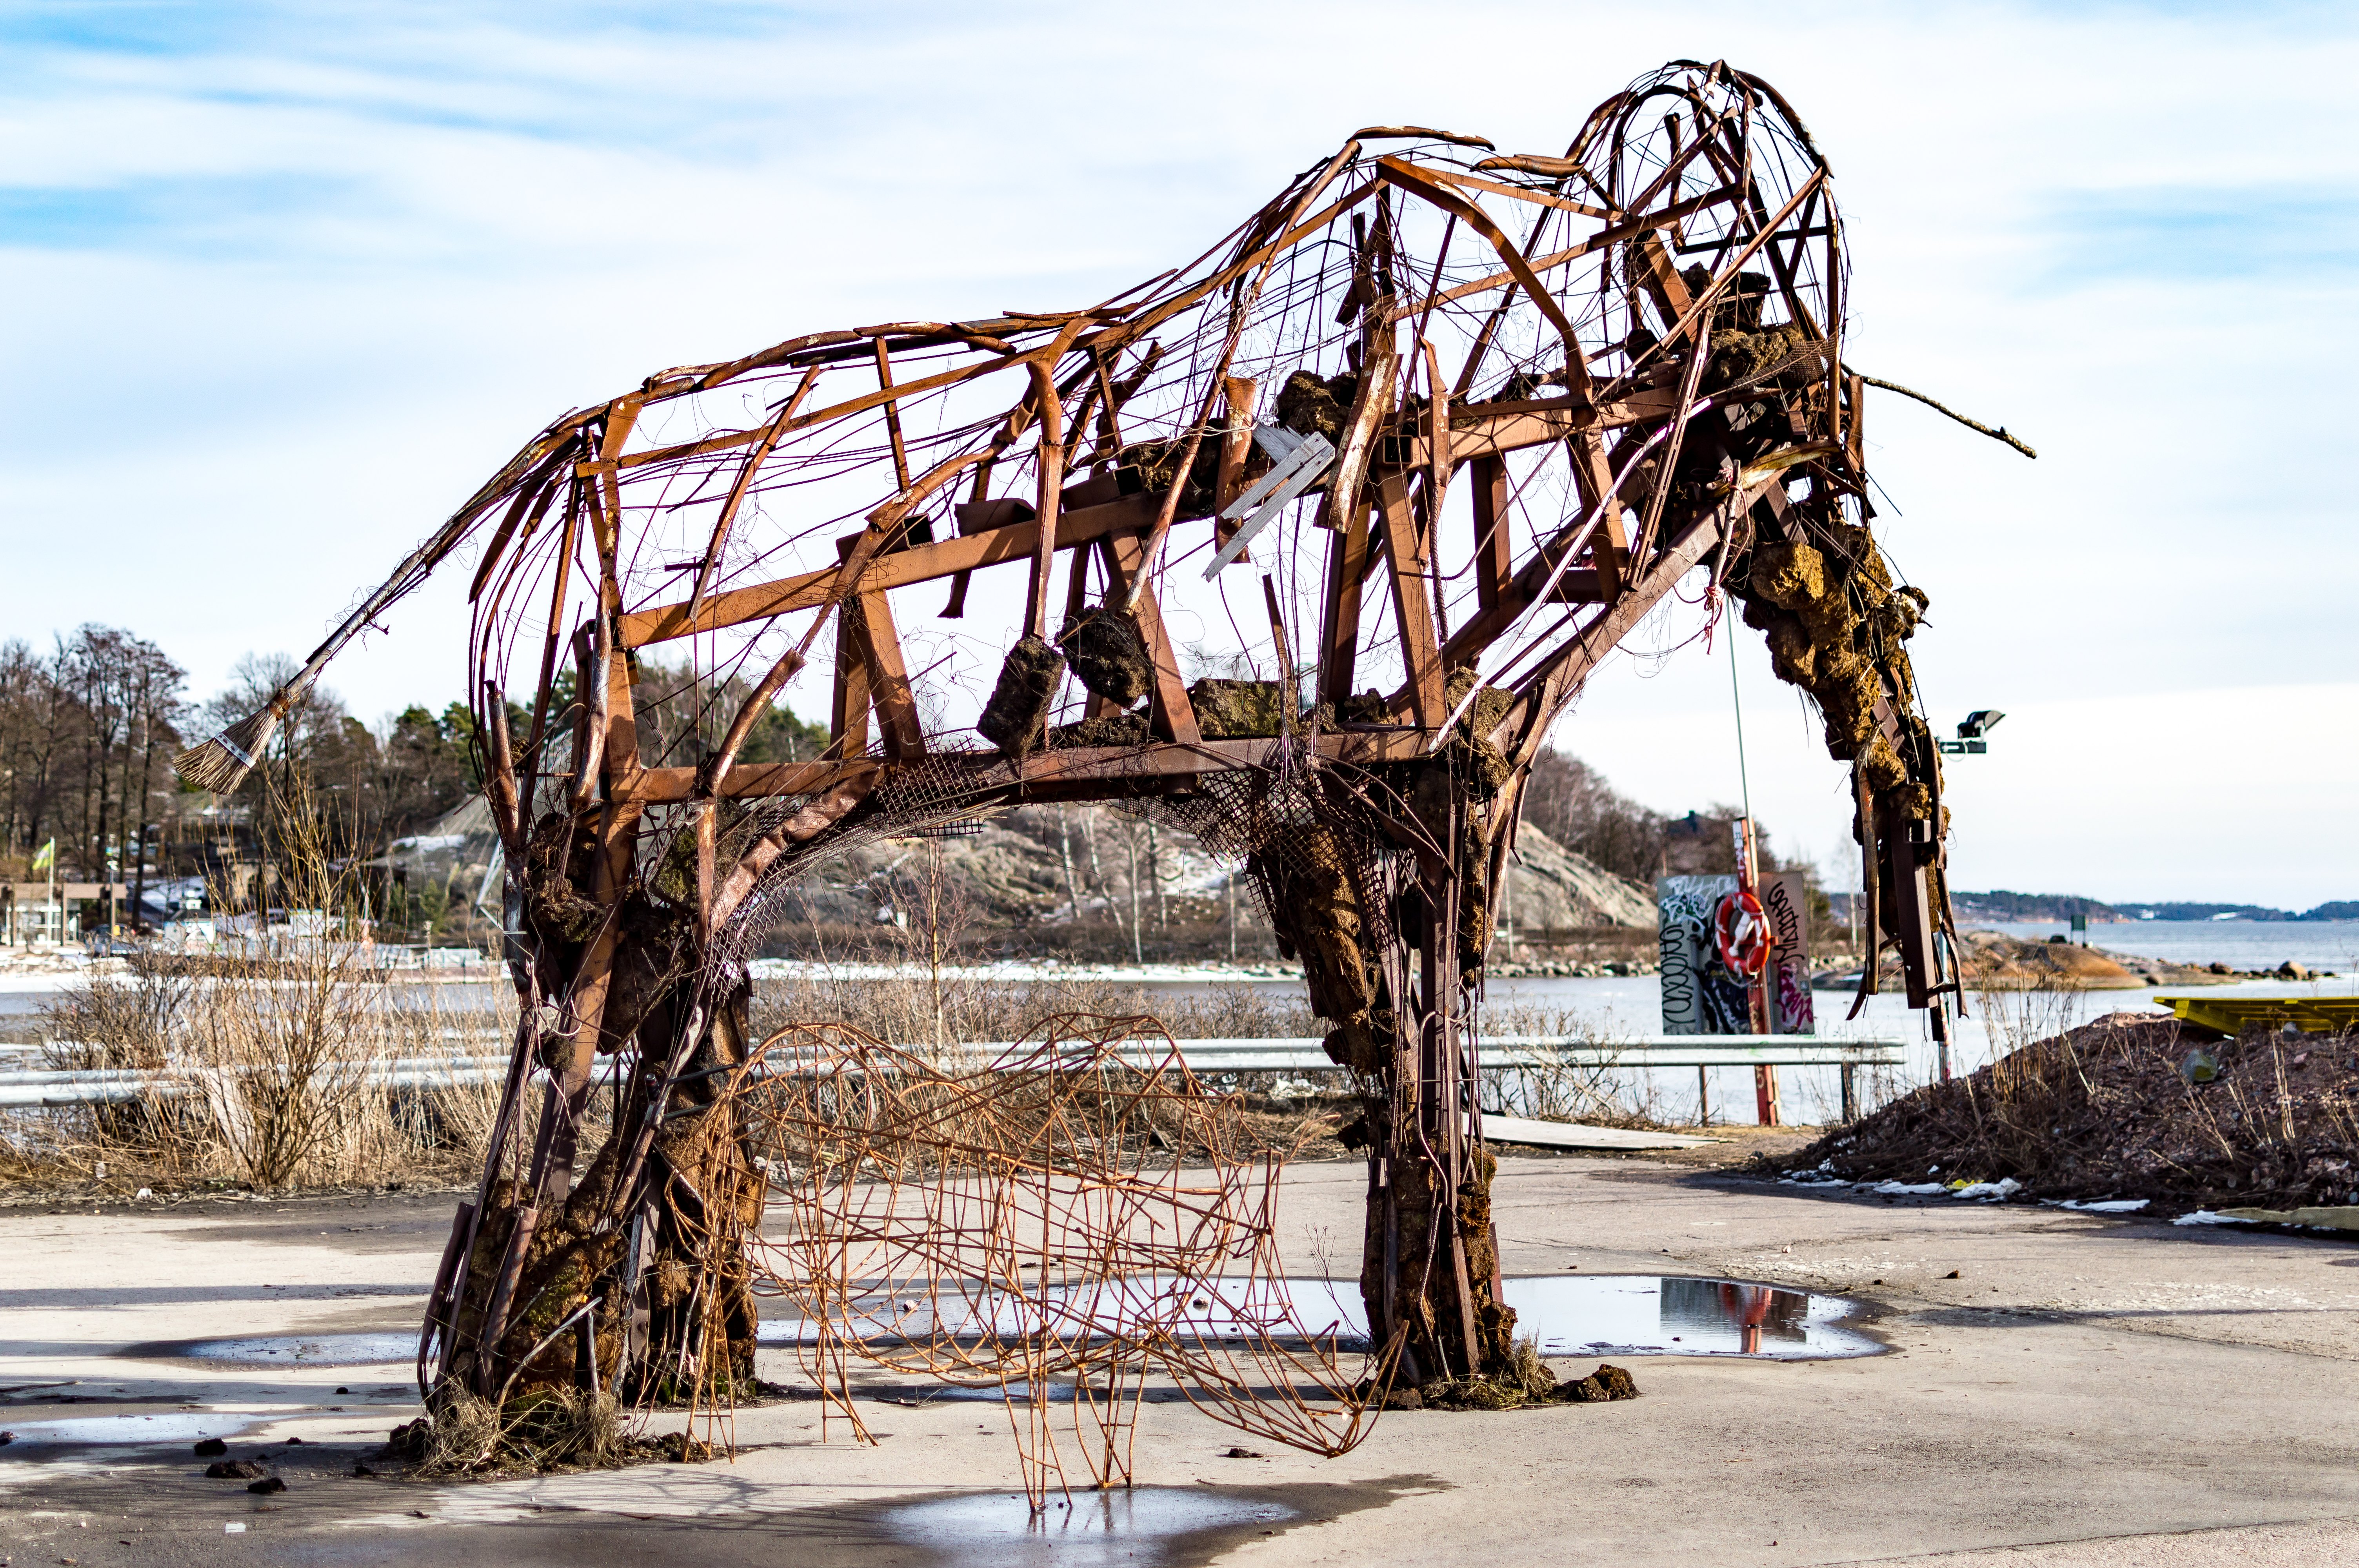
sea, tree, water, rock, winter, cloud, plant, sky, wood, building, pier, zoo, vehicle, puddle, flag, island, nikon, material, life, rhino, sculpture, art, buoy, mm, finland, helsinki, f18, d3200, 350mmf18, nikond3200, 350, sompasaari, lifebuoy, korkeasaari, preserver, mammoth, lifepreserver